Pilgrim Holiness Church (Arthur, Nebraska)

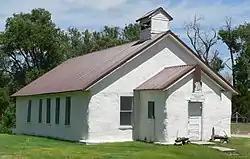
View from the southwest

The Pilgrim Holiness Church, also known as the Baled Hay Church or the Baled Straw Church, is a church built in 1928 in Arthur, Nebraska. At a time and place in which conventional construction materials were expensive or unavailable, it was built out of baled rye straw. For its unique mode of construction, associated with the history of settlement of the Nebraska Sandhills, it is listed in the National Register of Historic Places.